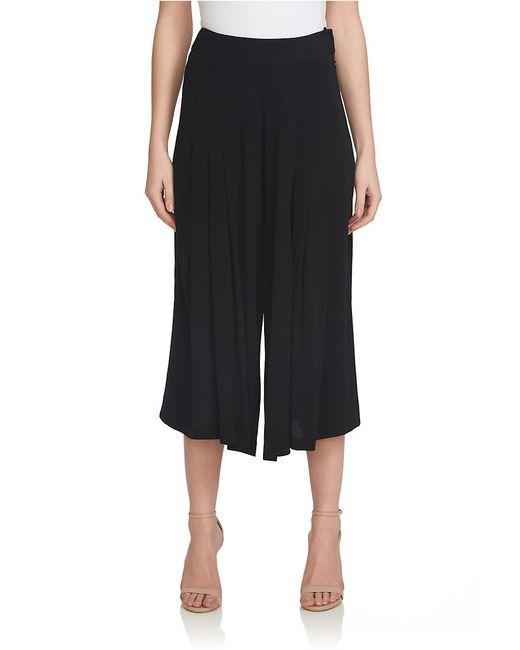
schwarze fließende Caprihose, Satin, formelle Kleidung